Question: Please indicate a possible affordance area of the brush_with_toothbrush that can be used for brushing
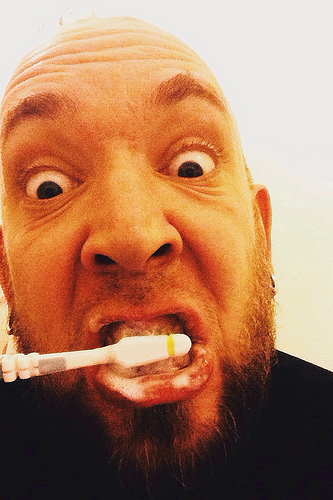
Answer: [1, 332, 196, 388]